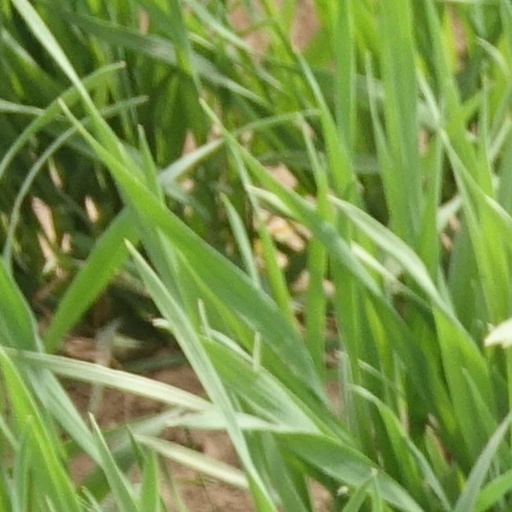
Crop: wheat